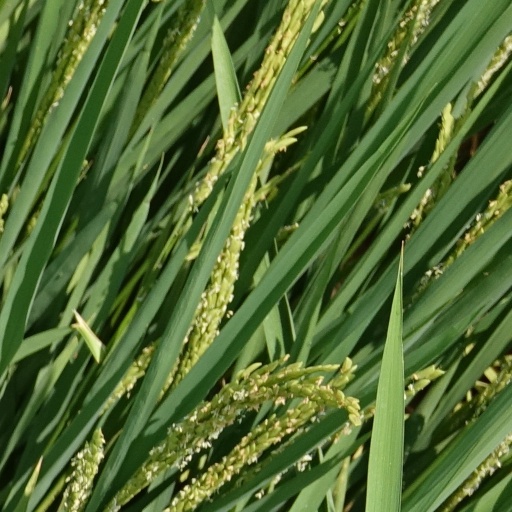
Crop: rice